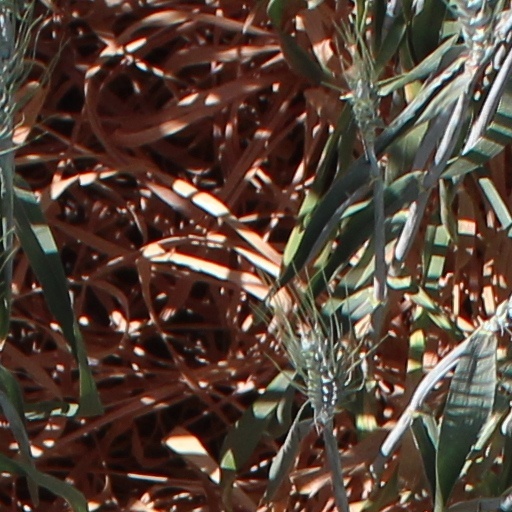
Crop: wheat